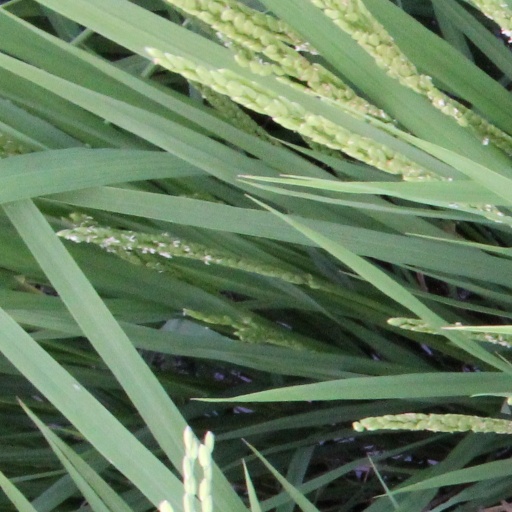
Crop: rice